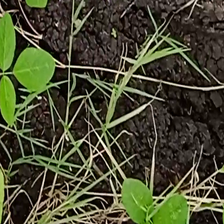
Weed species: Harali_(Cynodon_dactylon)